Banpresto

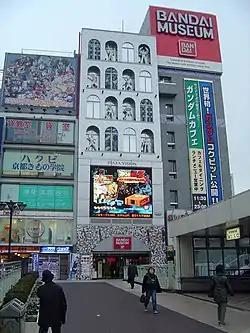
Banpresto's headquarters in Matsudo, Chiba from 1996 to 2004. The building was later repurposed for the Bandai Museum until it moved to Mibu, Tochigi in 2007.

In January 1996, Banpresto assisted in the founding of the Computer Entertainment Software Association (CESA), an organization funded by other game companies to allow for firm communications between each other. The company continued to publish games by external companies, including Gazelle's "Air Gallet" and Fill-in-Cafe's "Panzer Bandit".